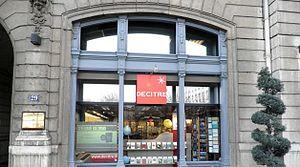
Photo vitrine librairie Decitre Bellecour
Decitre est une entreprise de librairie, fondée en 1907 à Lyon par Monsieur DECITRE et rachetée en Janvier 2019 par le Furet du Nord. Basé dans le 8ᵉ arrondissement de Lyon, le groupe dispose de 11 magasins dont 5 à Lyon et en région lyonnaise, quatre dans les Alpes, une en Bourgogne et une en région parisienne, à Levallois Perret.